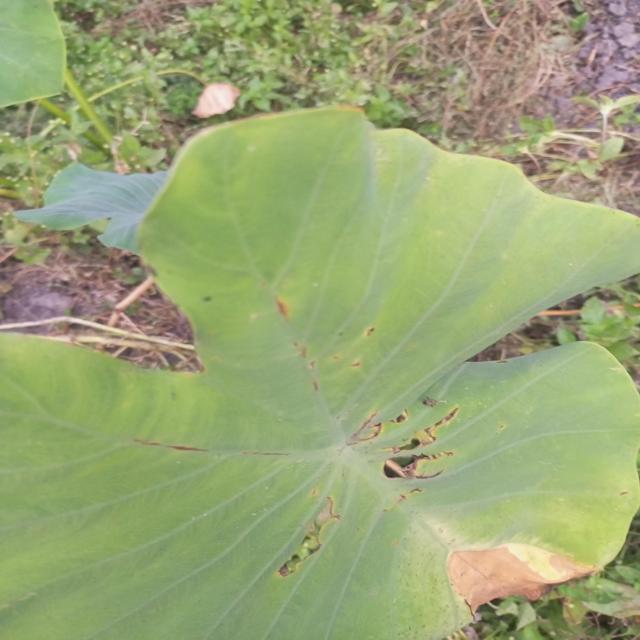
Label: Mid_Blight